Nude recreation

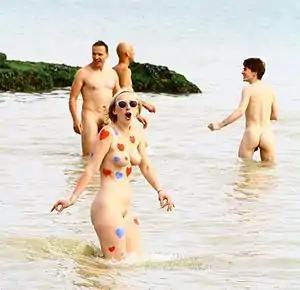
Nude people wading in the sea (2015)

Nude recreation consists of recreational activities which some people engage in while nude. Historically, the ancient Olympic Games were nude events. There remain some societies in Africa, Oceania, and South America that continue to engage in everyday public activities—including sports—without wearing clothes, while in most of the world nude activities take place in either private spaces or separate clothing optional areas in public spaces. Occasional events, such as nude bike rides, may occur in public areas where nudity is not otherwise allowed.